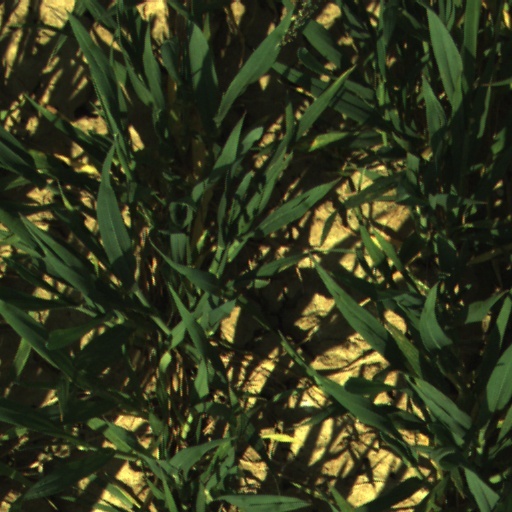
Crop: wheat